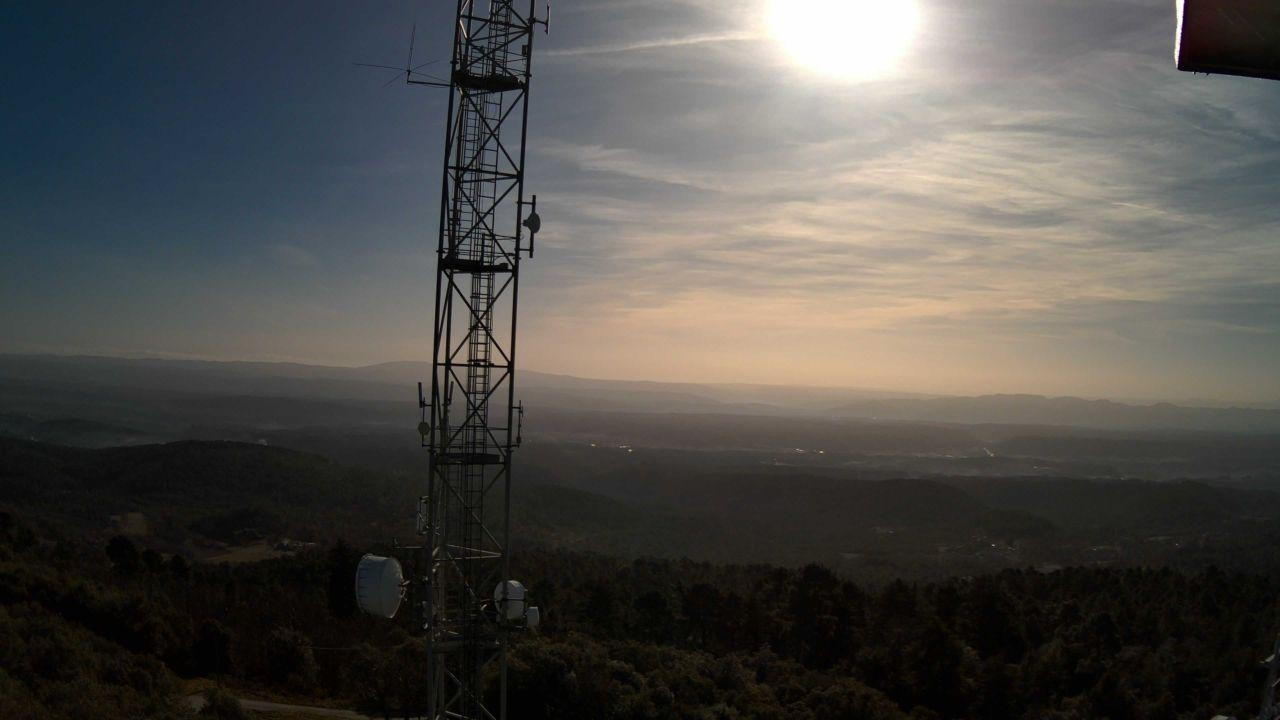
Fire: no
Smoke: no